Nuclear triad

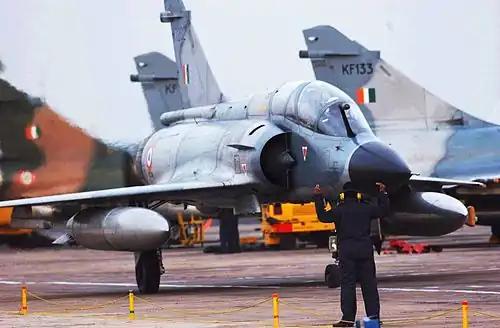
The Mirage 2000 of the Indian Air Force is believed to be assigned the nuclear strike role, operating from Maharajpur Air Force Station

India completed its nuclear triad with the commissioning of in August 2016, which was India's first submarine built indigenously. INS "Arihant" is a nuclear-powered ballistic missile submarine armed with 12 K-15 missiles with a range of , which later got upgraded with K-4 missiles with an extended range of . In November 2017, it tested the BrahMos missile from the Sukhoi-30 MKI platform. The INS "Arihant" was the first SSBN to be completed under India's program. The , India's second ballistic missile submarine is commissioned in 29 August 2024. This is the second SSBN of the three underway to be finished. 2 more improved and bigger Arihant class submarines are under construction, and that will be followed by three 13000 tonnes S5-class submarine planned. After the INS "Arihant" was completed, India now possesses air-launched nuclear-capable cruise missiles, nuclear-missile-armed submarines and strategic aircraft with nuclear bombs and missiles.